2022 Sri Lankan protests

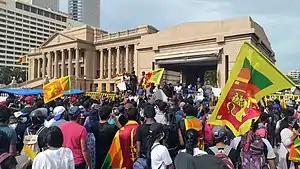
Sri Lankans protesting in front of the Presidential Secretariat in Colombo on 13 April

The 2022 Sri Lankan protests, commonly known as Aragalaya, were a series of mass protests that began in March 2022 against the government of Sri Lanka. The government was heavily criticized for mismanaging the Sri Lankan economy, which led to a subsequent economic crisis involving severe inflation, daily blackouts, and a shortage of fuel, domestic gas, and other essential goods. The protesters' main demand was the resignation of President Gotabaya Rajapaksa and key officials from the Rajapaksa family. Despite the involvement of several opposition parties, most protesters considered themselves to be apolitical, with many expressing discontent with the parliamentary opposition. Protesters chanted slogans such as "Go Home Gota", "Go Home Rajapaksas", and "Aragalayata Jaya Wewa" ("Victory to the struggle"). Most protests were organized by the general public, with youths playing a major part by carrying out protests at Galle Face Green.